CKGM

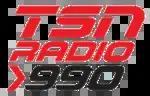
TSN Radio 990 logo, used from October 2011 to September 2012, when it moved to 690

On October 3, 2011, Bell Media announced that the Team 990 would be relaunched (along with CFRW in Winnipeg) under the new TSN Radio banner, thus becoming known as "TSN Radio 990" effective October 5, 2011. It was renamed "TSN Radio 690" after CKGM moved its frequency to 690 in September 2012.